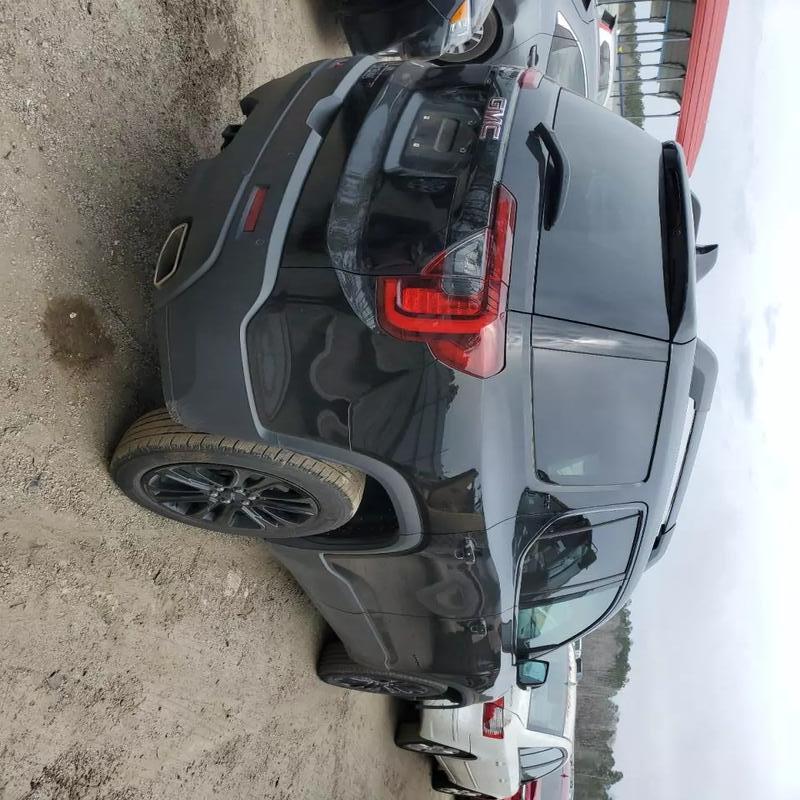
Aucun dommage détecté.
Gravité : aucun